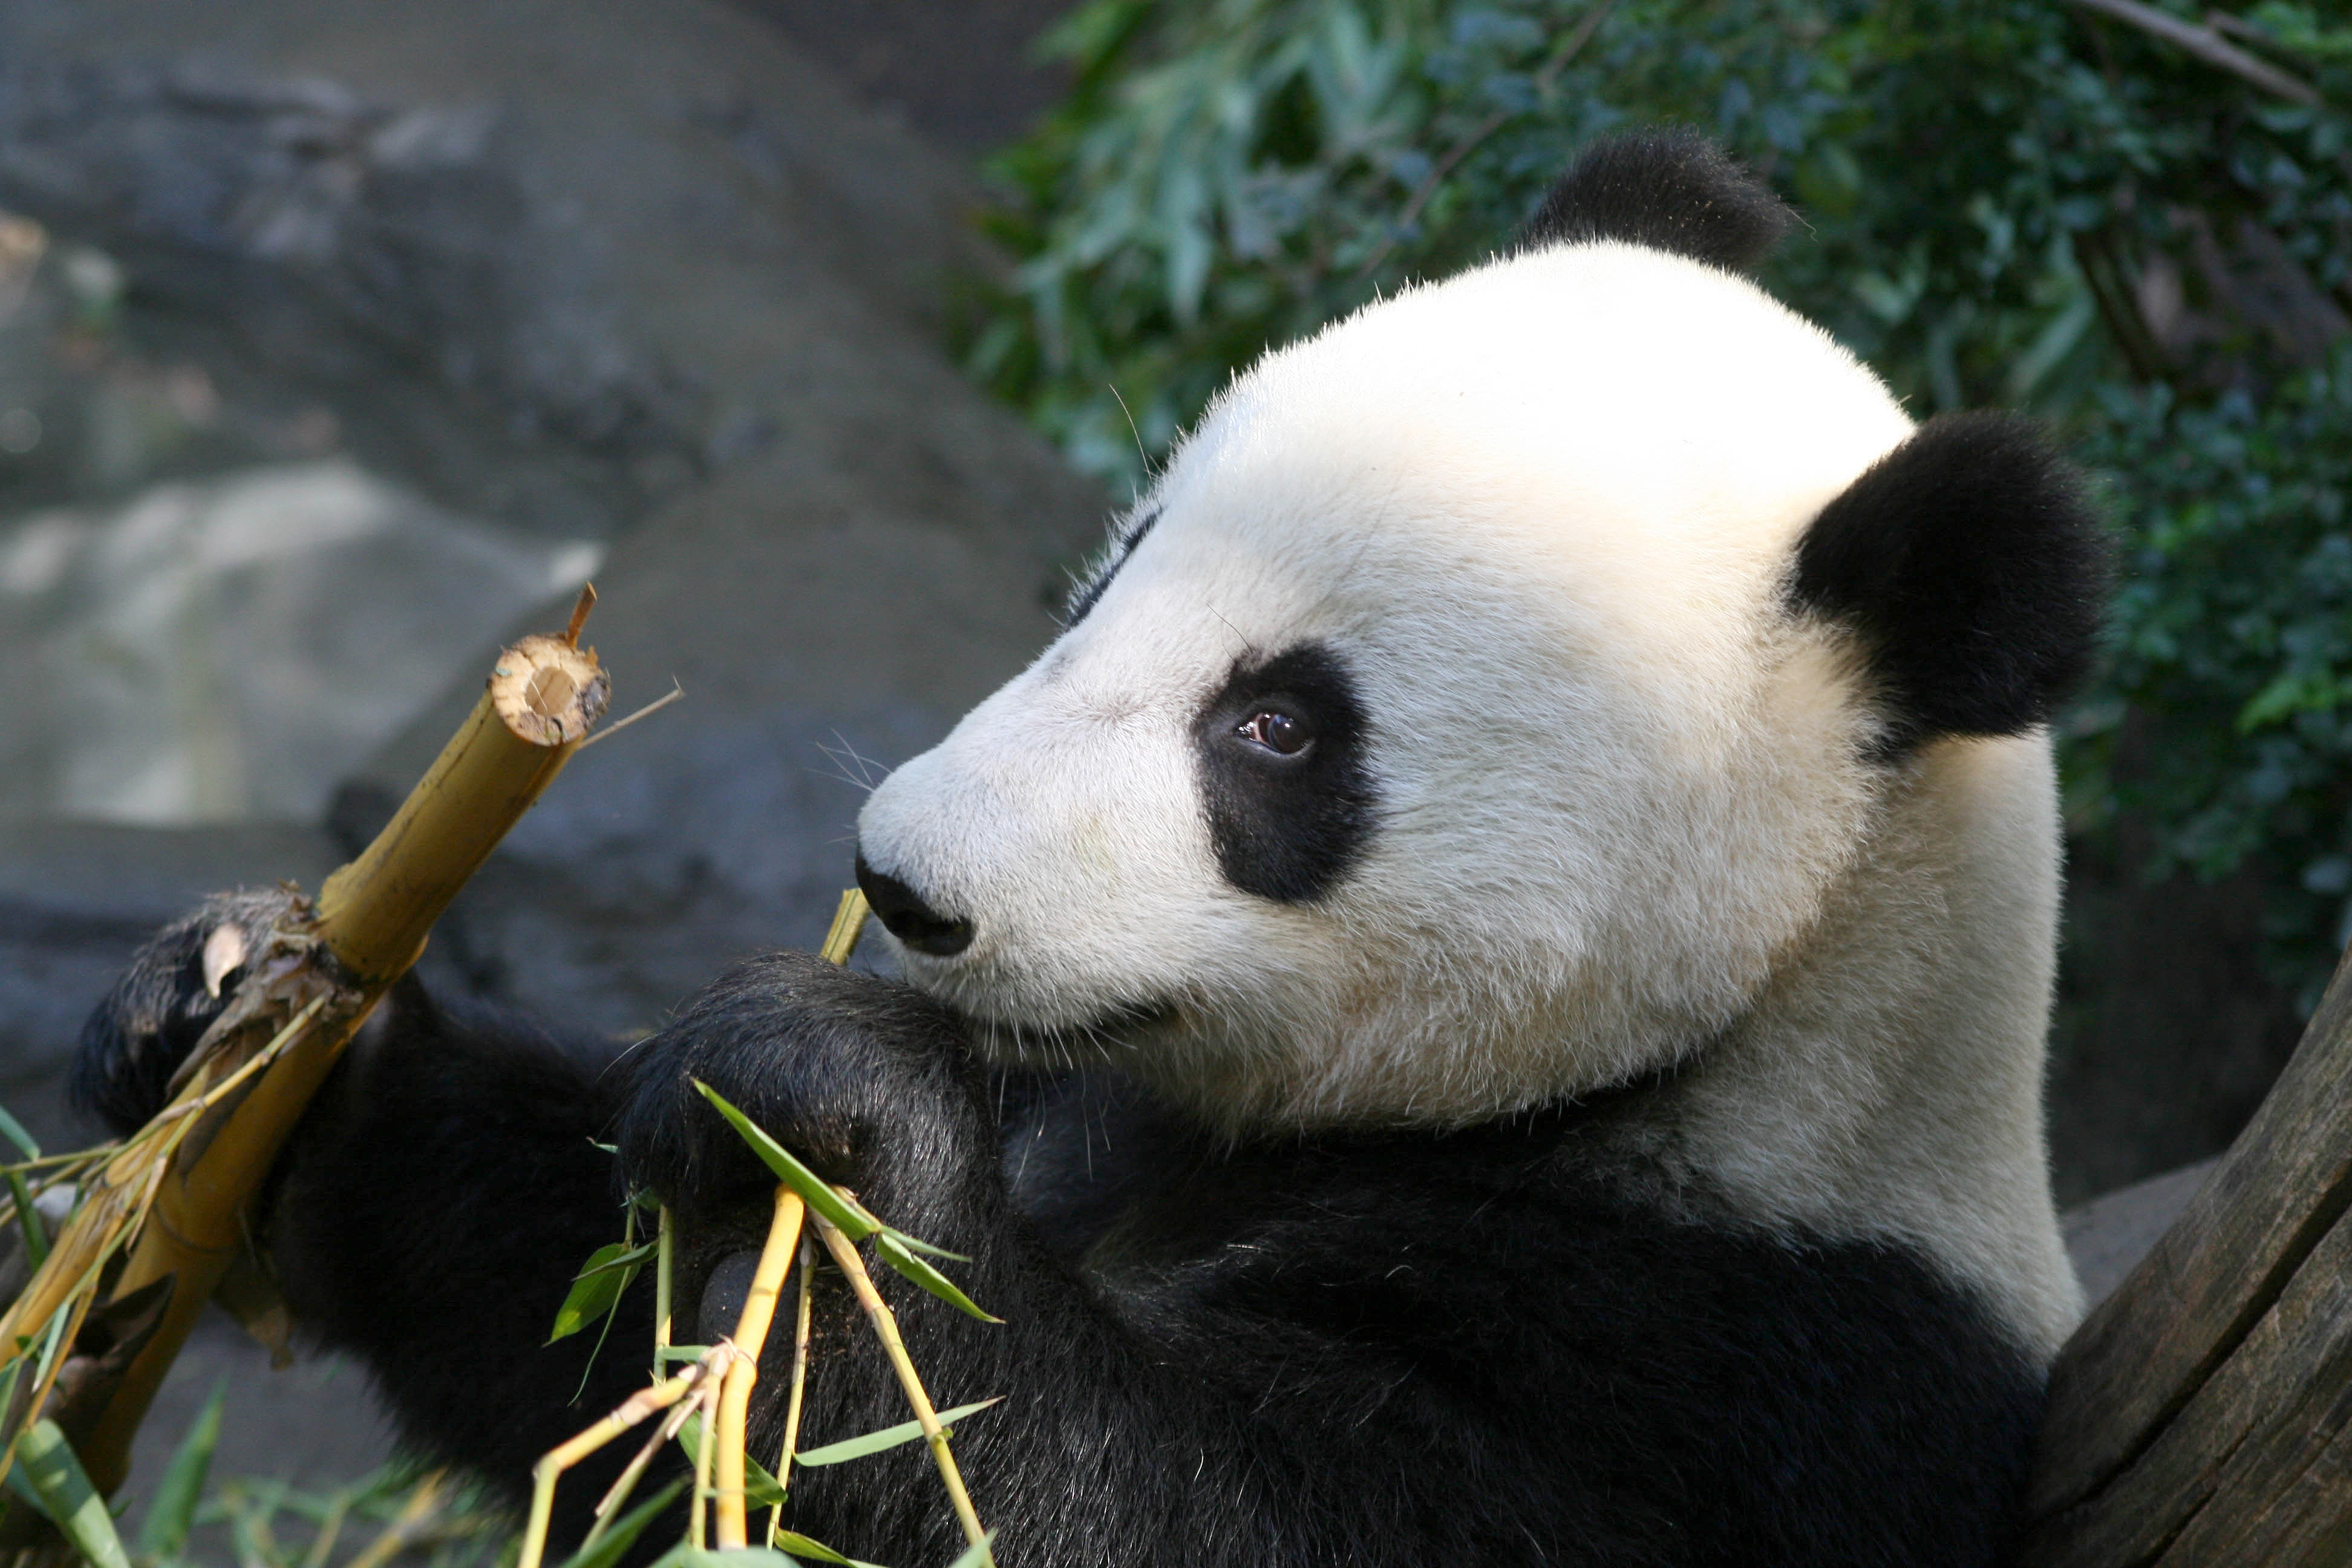
panda, mammal, vertebrate, terrestrial animal, bear, nature reserve, snout, carnivore, zoo, adaptation, organism, national park, plant, wildlife